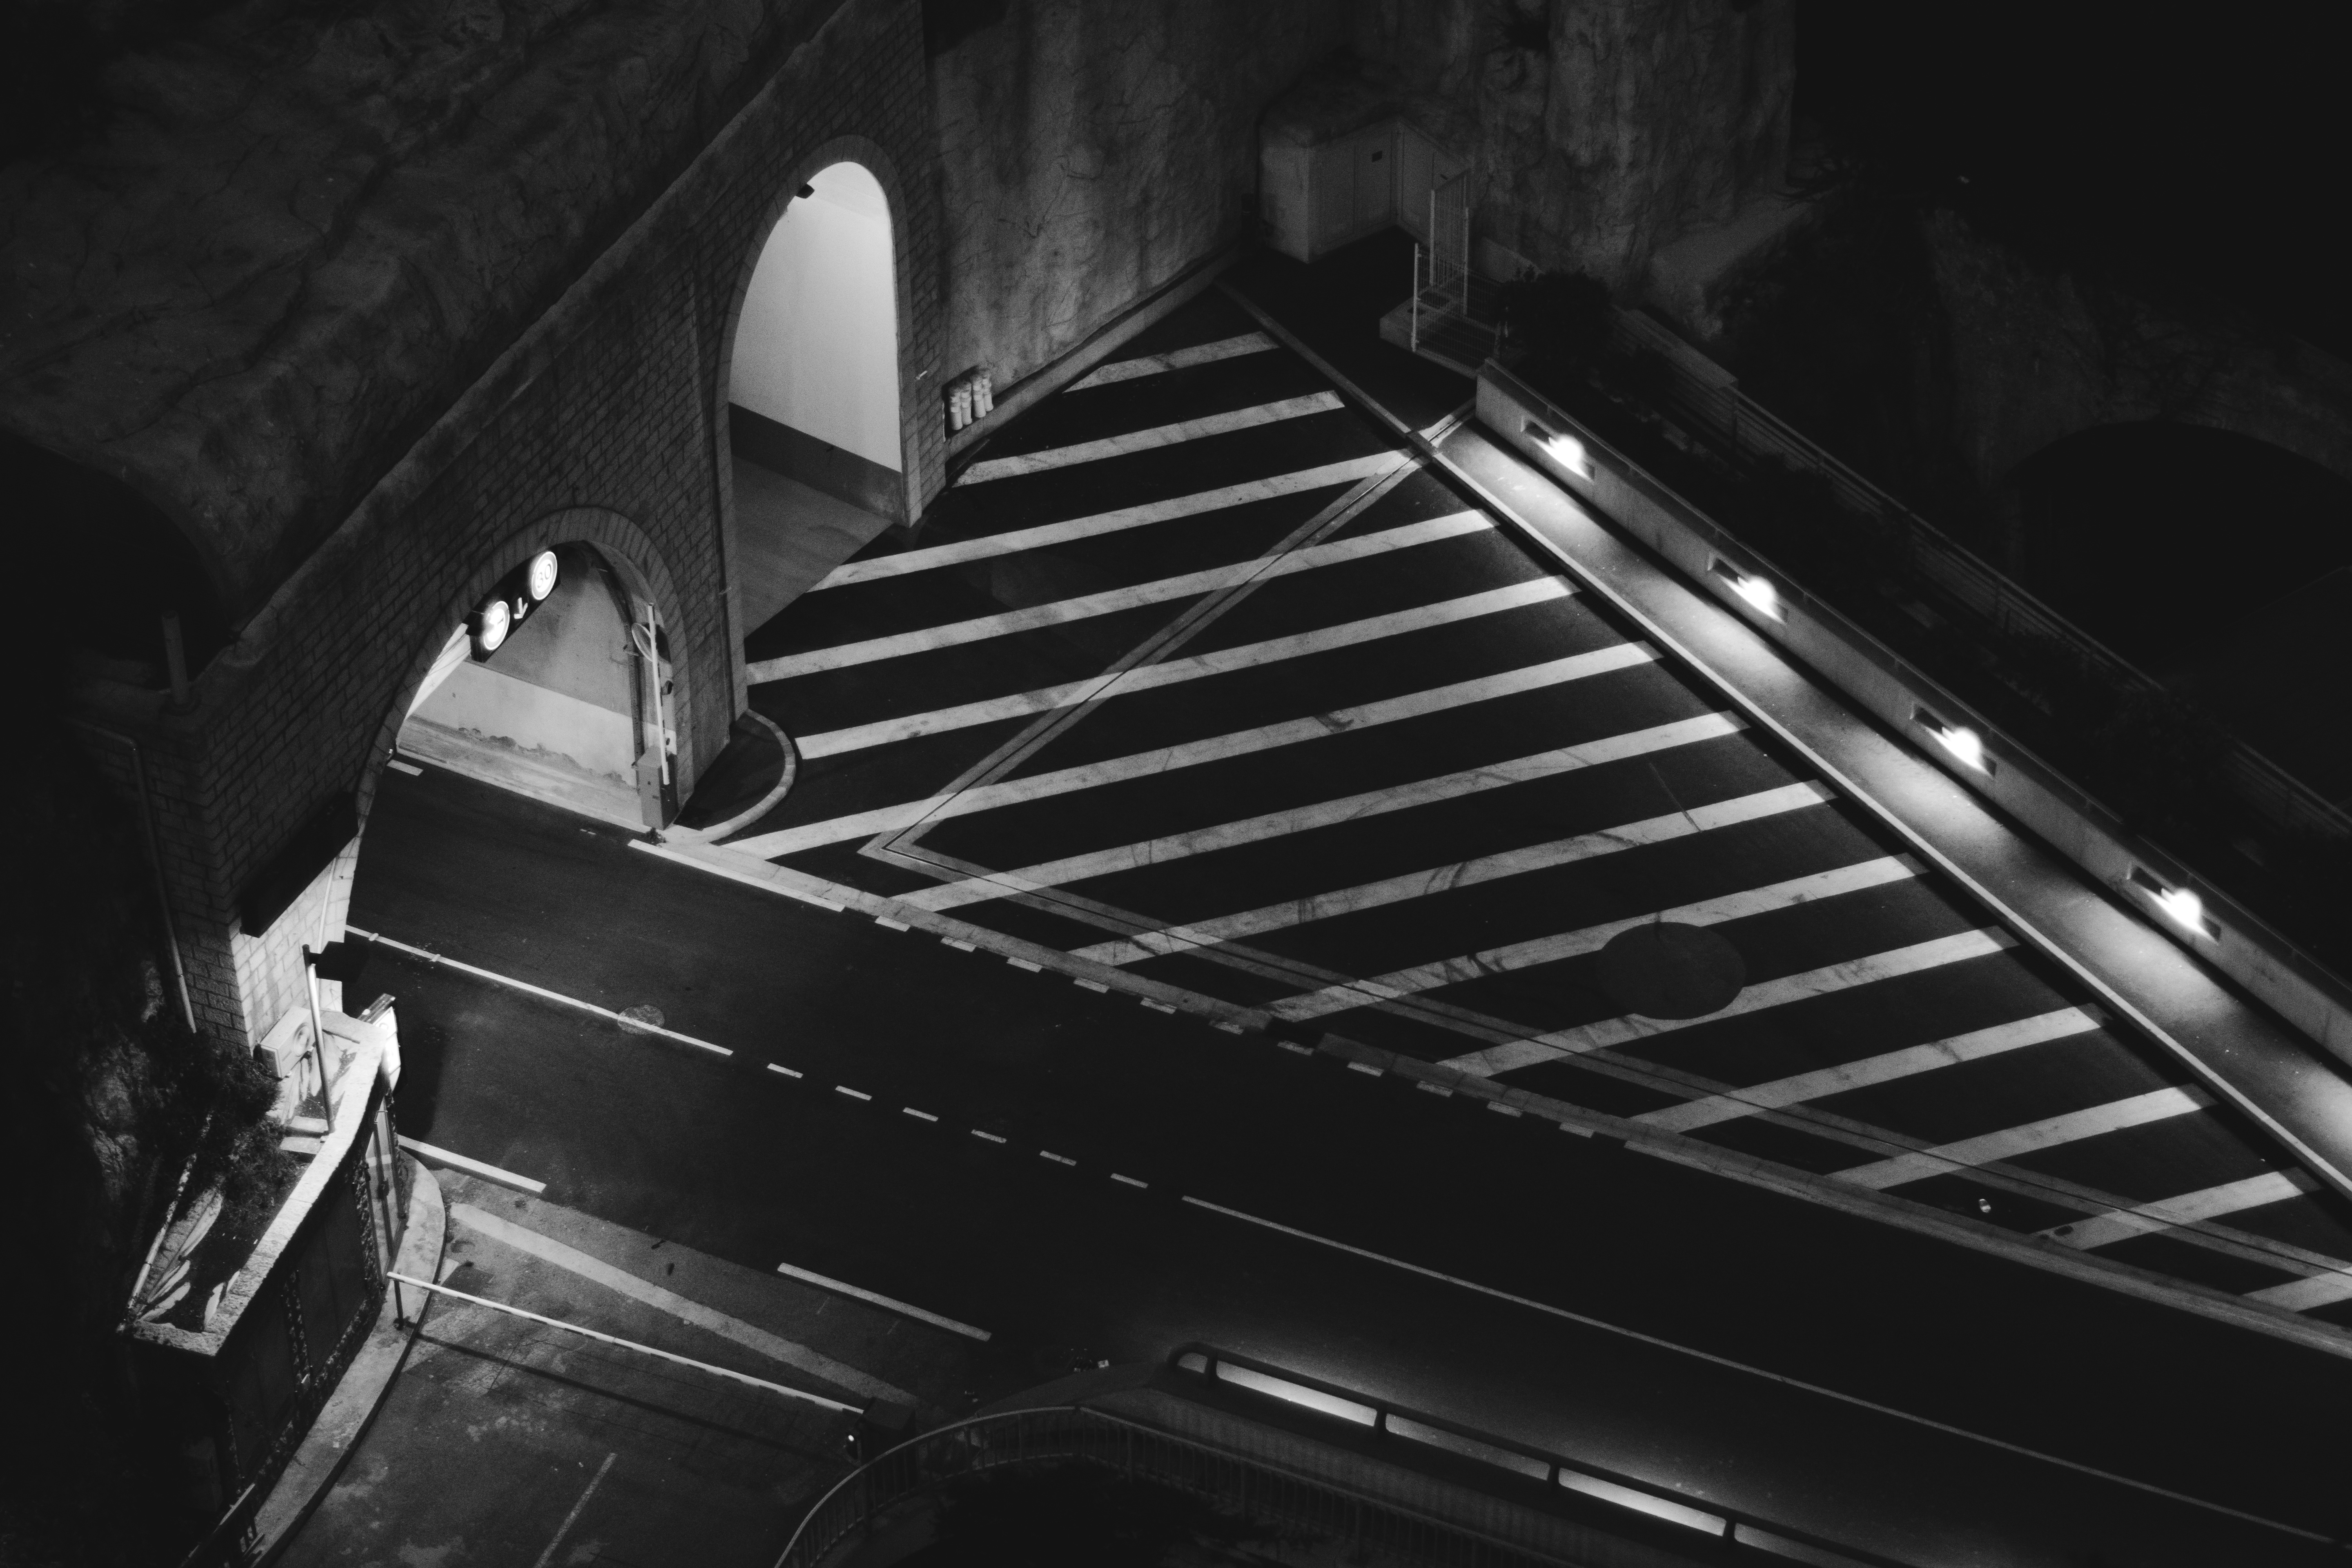
light, black and white, white, photography, line, darkness, black, monochrome, shape, monochrome photography, film noir